Margaret Cavendish, Duchess of Newcastle-upon-Tyne

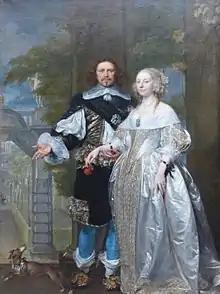
Margaret Cavendish and her husband, William Cavendish, 1st Duke of Newcastle-upon-Tyne

Cavendish stated in "A True Relation of My Birth, Breeding, and Life" that her bashful nature, which she described as "melancholia", made her "repent my going from home to see the World abroad." It manifested itself in reluctance to discuss her work in public, but this she satirised in her writing. Cavendish defined and sought self-cures for the physical manifestations of her melancholia, which included "chill paleness", inability to speak, and erratic gestures.